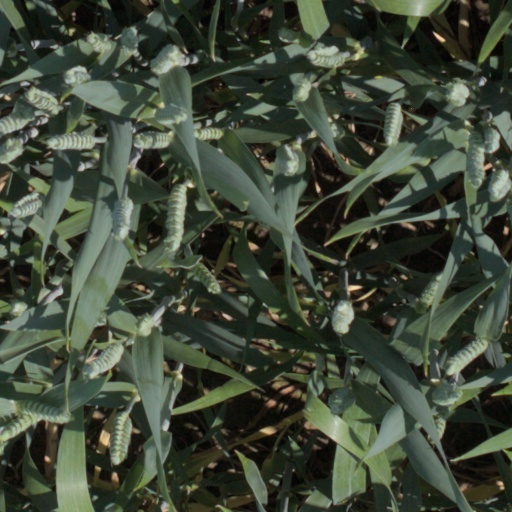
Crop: wheat